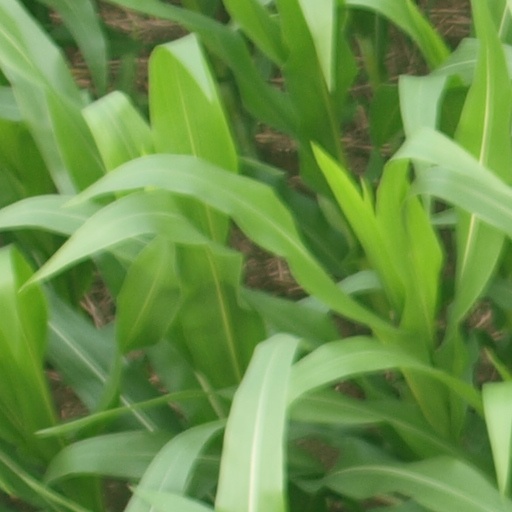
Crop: maize; corn